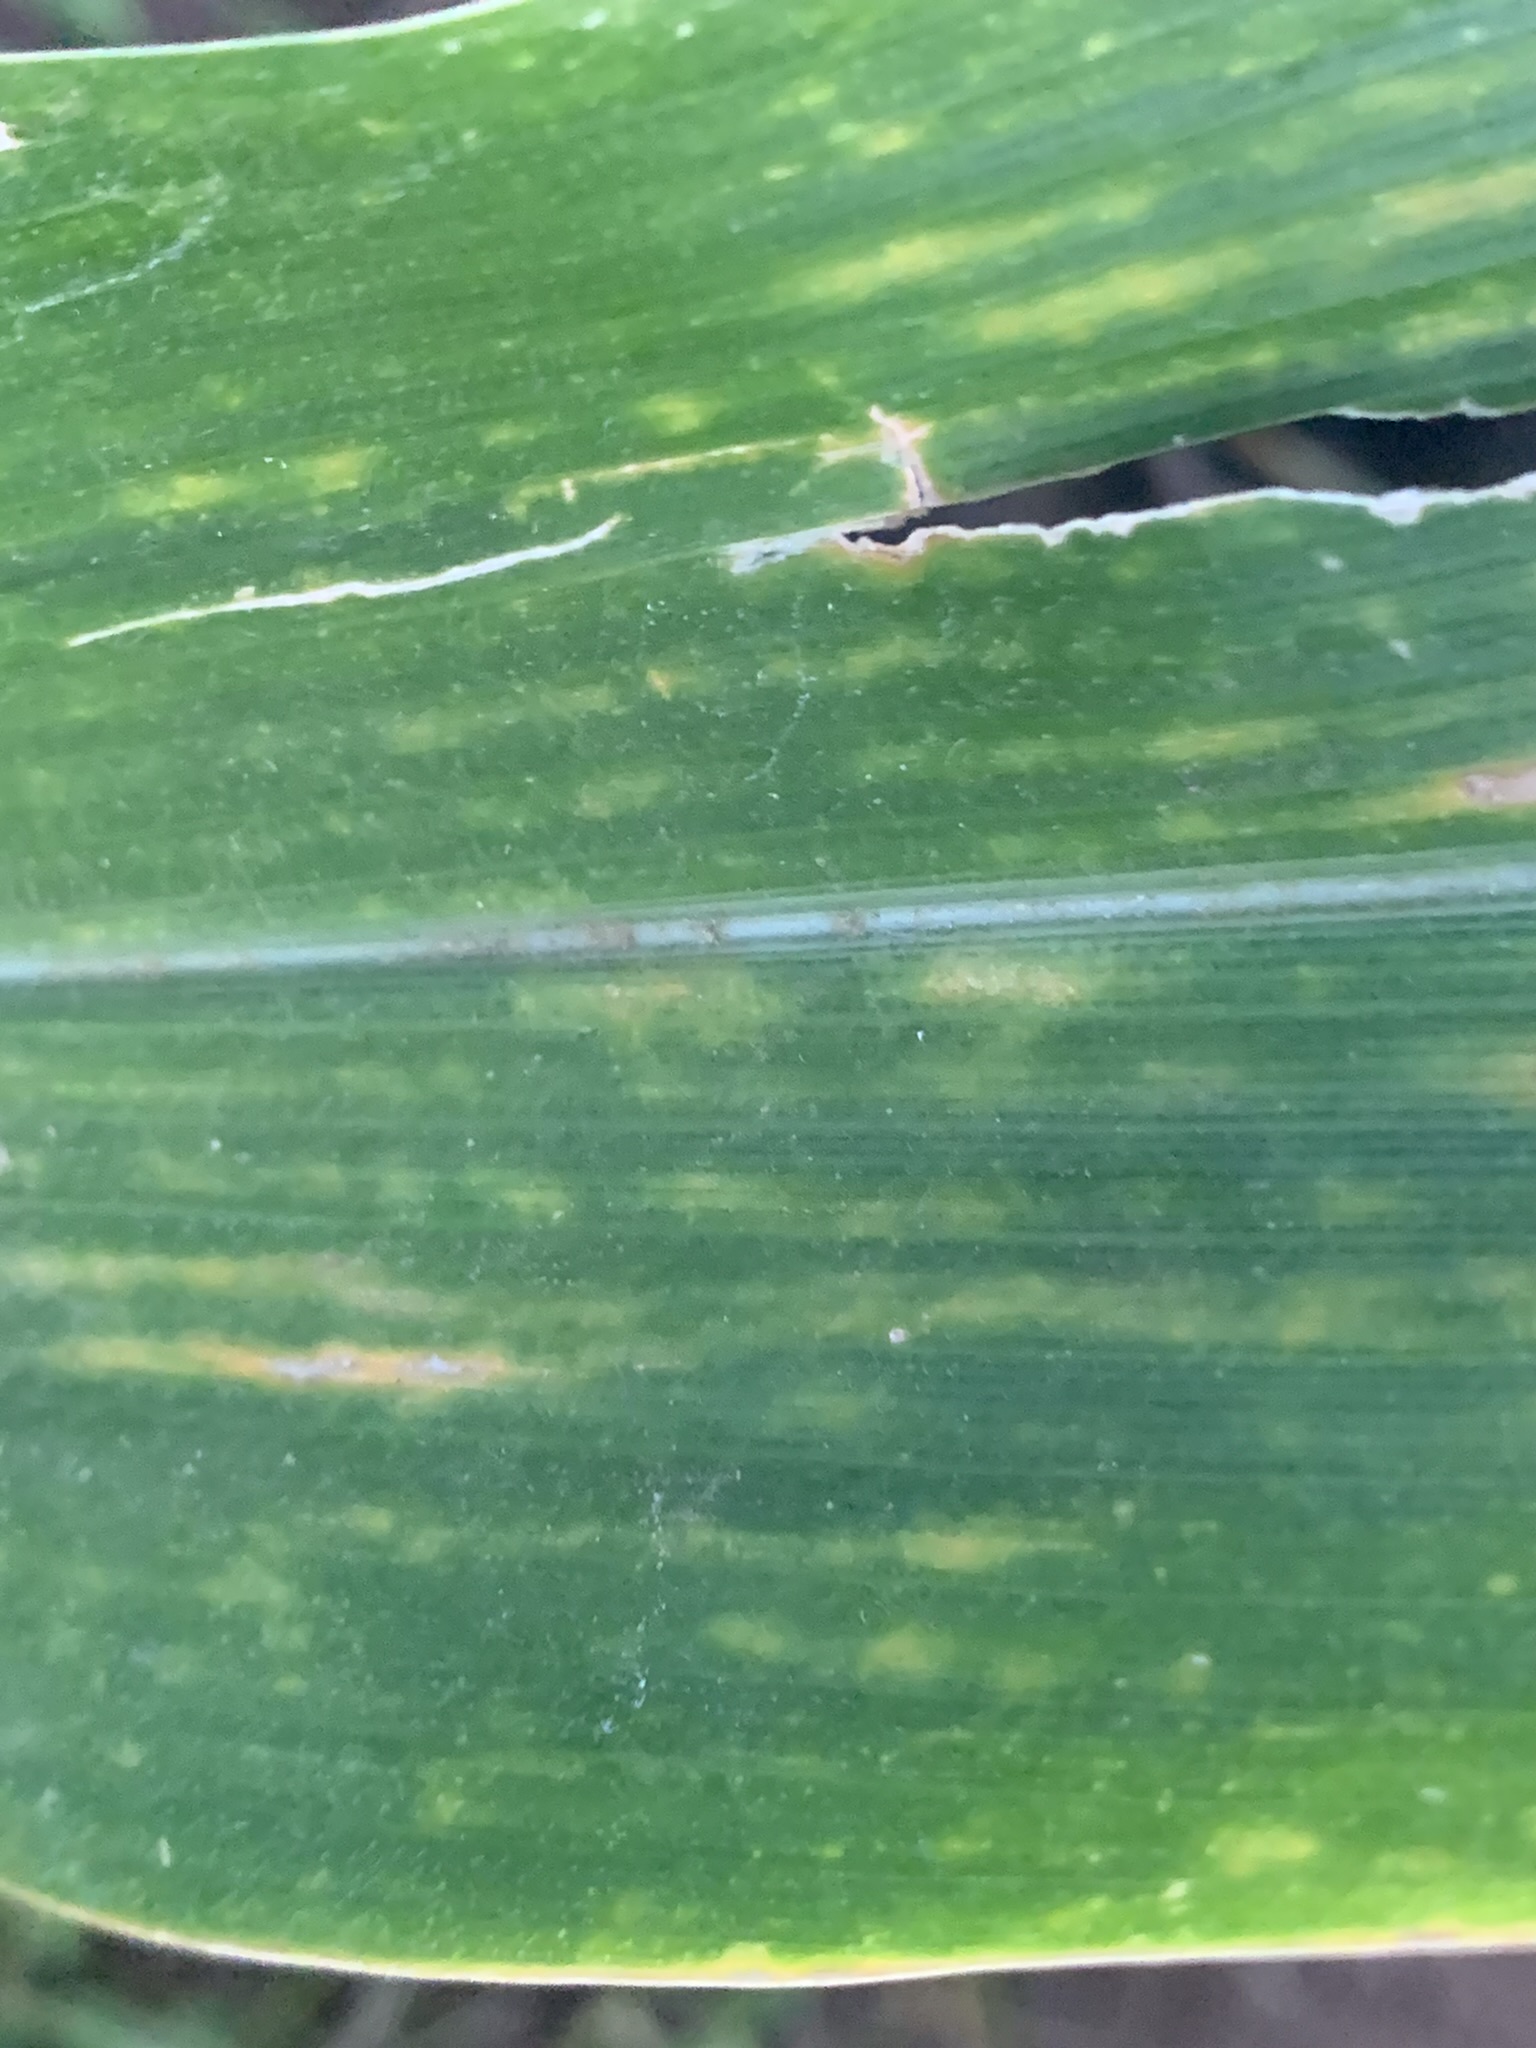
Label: MLN